Anse-Bleue, New Brunswick

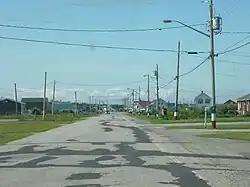
Street in Anse-Bleue

Anse-Bleue is a community in the Canadian province of New Brunswick. The small community is located in New Bandon Parish in Gloucester County, northern New Brunswick, on the southern shore of Chaleur Bay. Most of the population is of Acadian descent and is located along the beach.